Bankstown railway line

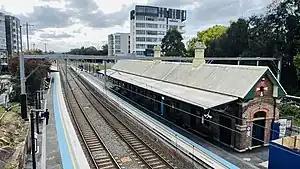
Canterbury railway station in 2022, with preliminary metro conversion works underway.

As part of the Sydney Metro City & Southwest project, the line from Sydenham to Bankstown is being converted from its current double deck commuter rail configuration to a rapid transit line. This will allow much a higher frequency service and will alleviate bottlenecks in the Sydney Trains system, but ensuring the line meets modern metro standards is a technically challenging undertaking, particularly with some of the stations which have curved platforms over a century old.